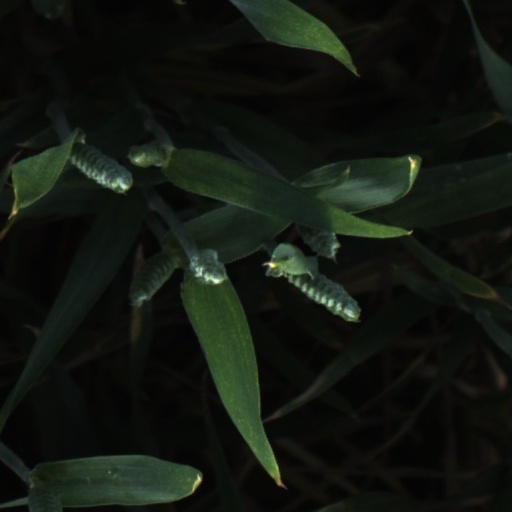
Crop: wheat